Theosodon

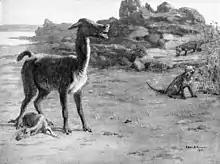
Restoration of "Theosodon garretorum" and "Borhyaena tuberata"

In 1931, fossils found in the late Miocene Arroyo Chasicó Formation were assigned to the genus under the name "Theosodon hystatus". This was questioned in 1995, and in 2014 it was moved to the genus "Paranauchenia" due to similarities to the species "Paranauchenia denticulata". This move was supported by phylogenetic analysis that showed the two species formed monophyletic clade.